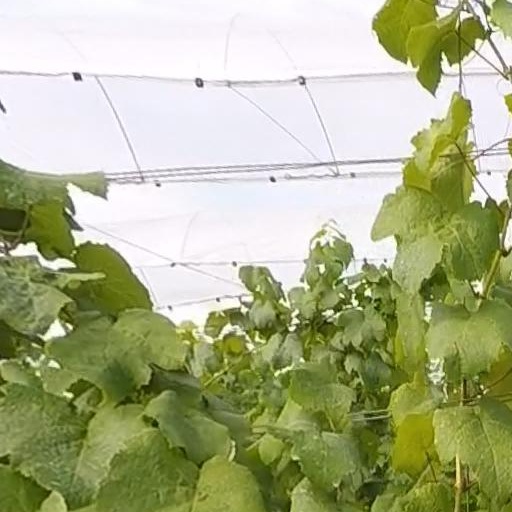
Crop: grape